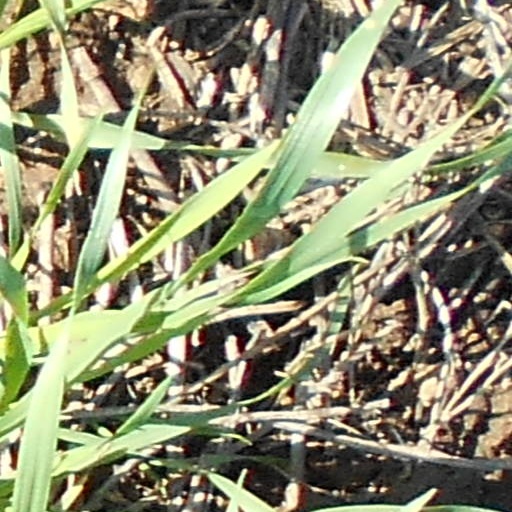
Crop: wheat